Empresa Líneas Marítimas Argentinas

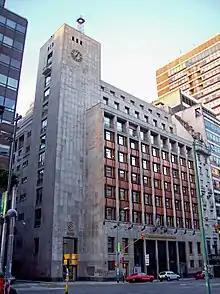
Former head office of ELMA in Buenos Aires, 2007

ELMA was dismantled during the 1990s as part of president Carlos Menem's 1990s state reform laws.